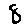
Label: 8